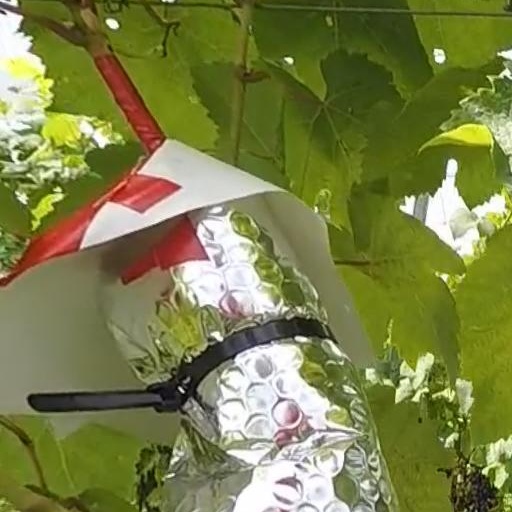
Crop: grape